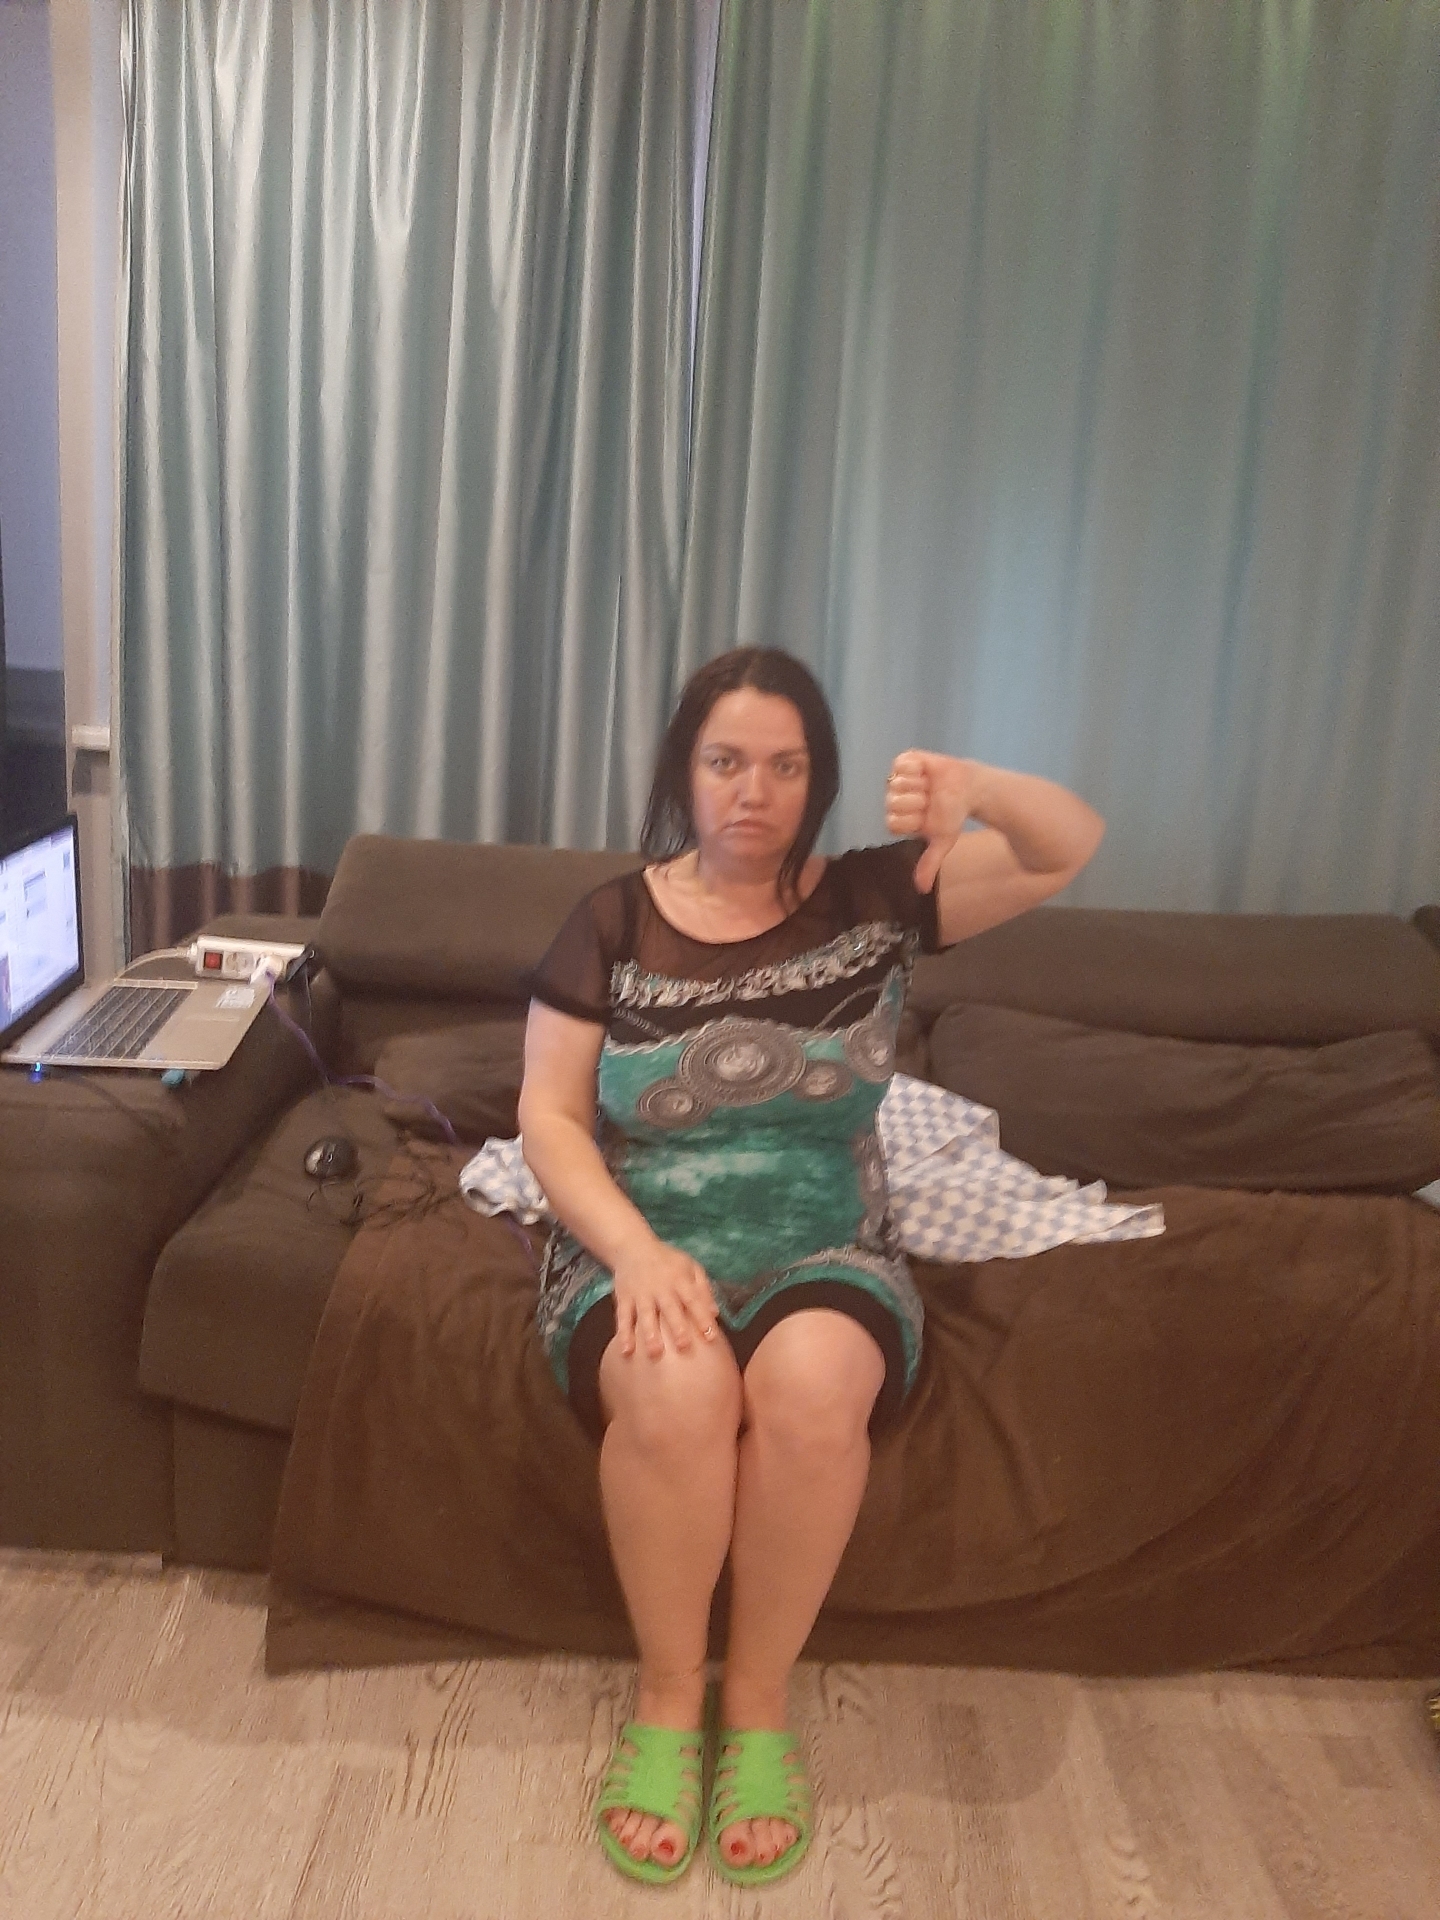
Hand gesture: dislike